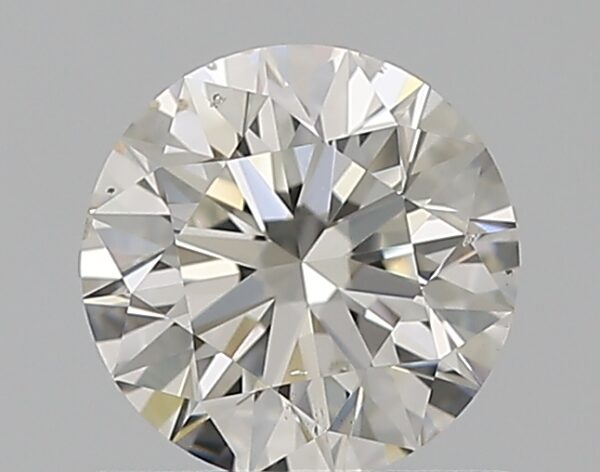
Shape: round
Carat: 0.7
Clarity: SI1
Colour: H
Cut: EX
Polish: EX
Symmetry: EX
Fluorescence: M
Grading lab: GIA
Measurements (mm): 5.65 x 5.68 x 3.54